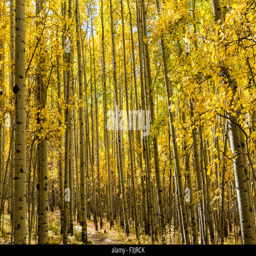
a grove of trees in full autumn color